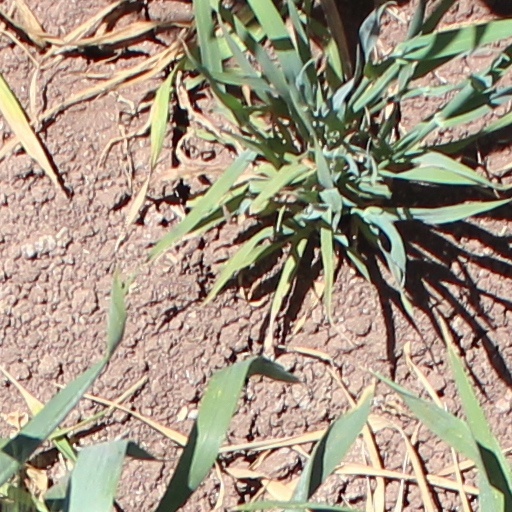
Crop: wheat